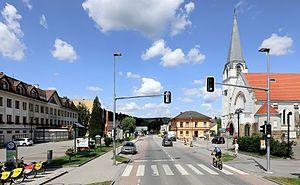
Pressbaum est une commune autrichienne du district de Sankt Pölten-Land en Basse-Autriche.